Takapuna Fossil Forest

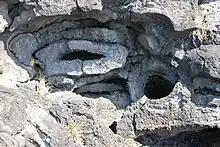
Petrified tree trunks in the Takapuna Fossil Forest

The Takapuna Fossil Forest was once a coastal Kauri, Podocarp and Broadleaved forest in close proximity to the Pupuke Volcano (now a crater lake). At this time, the sea level was much lower than in the present day.